Anton Frederik Tscherning

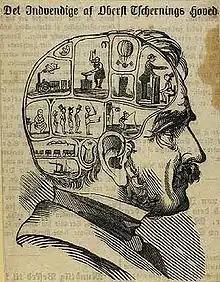
A contemporary caricature of Tscherning. The numerous chambers in his brain are intended to highlight the range of his various interests.

Having already gained a good knowledge of rural issues during his time in Frederiksværk, Tscherning became president of the Society of the Friends of Peasants on its foundation in 1846. This was a grouping that came together to press the case for political reform, with many of the features of a political party: Tscherning's acceptance of its leadership marked an important step along his path to a more overtly political role. He now played a leading part in events which culminated in what amounted to a quiet revolution in 1848/49. When King Christian died in January 1848 he was still an "absolutist monarch": After the wranglings that led to adoption of the written "June constitution" in 1849 his son, the popular Frederick VII, could be regarded as a "constitutional monarch". Following the dismissal of the Stemann government in March 1848, having promoted the constitutional conference of 1848, it was natural that Tscherning should be invited to join the new administration under Adam Wilhelm Moltke, and his public profile over military reform meant that the War Ministry was the appropriate department for him to take over, albeit in the face of opposition from the conservative military establishment. The king promoted him to the rank of colonel in the wake of victory against at Bov in April 1848, which was considered more appropriate than that of captain for the government's Minister for War (although relations between Tscherning and the king subsequently soured).